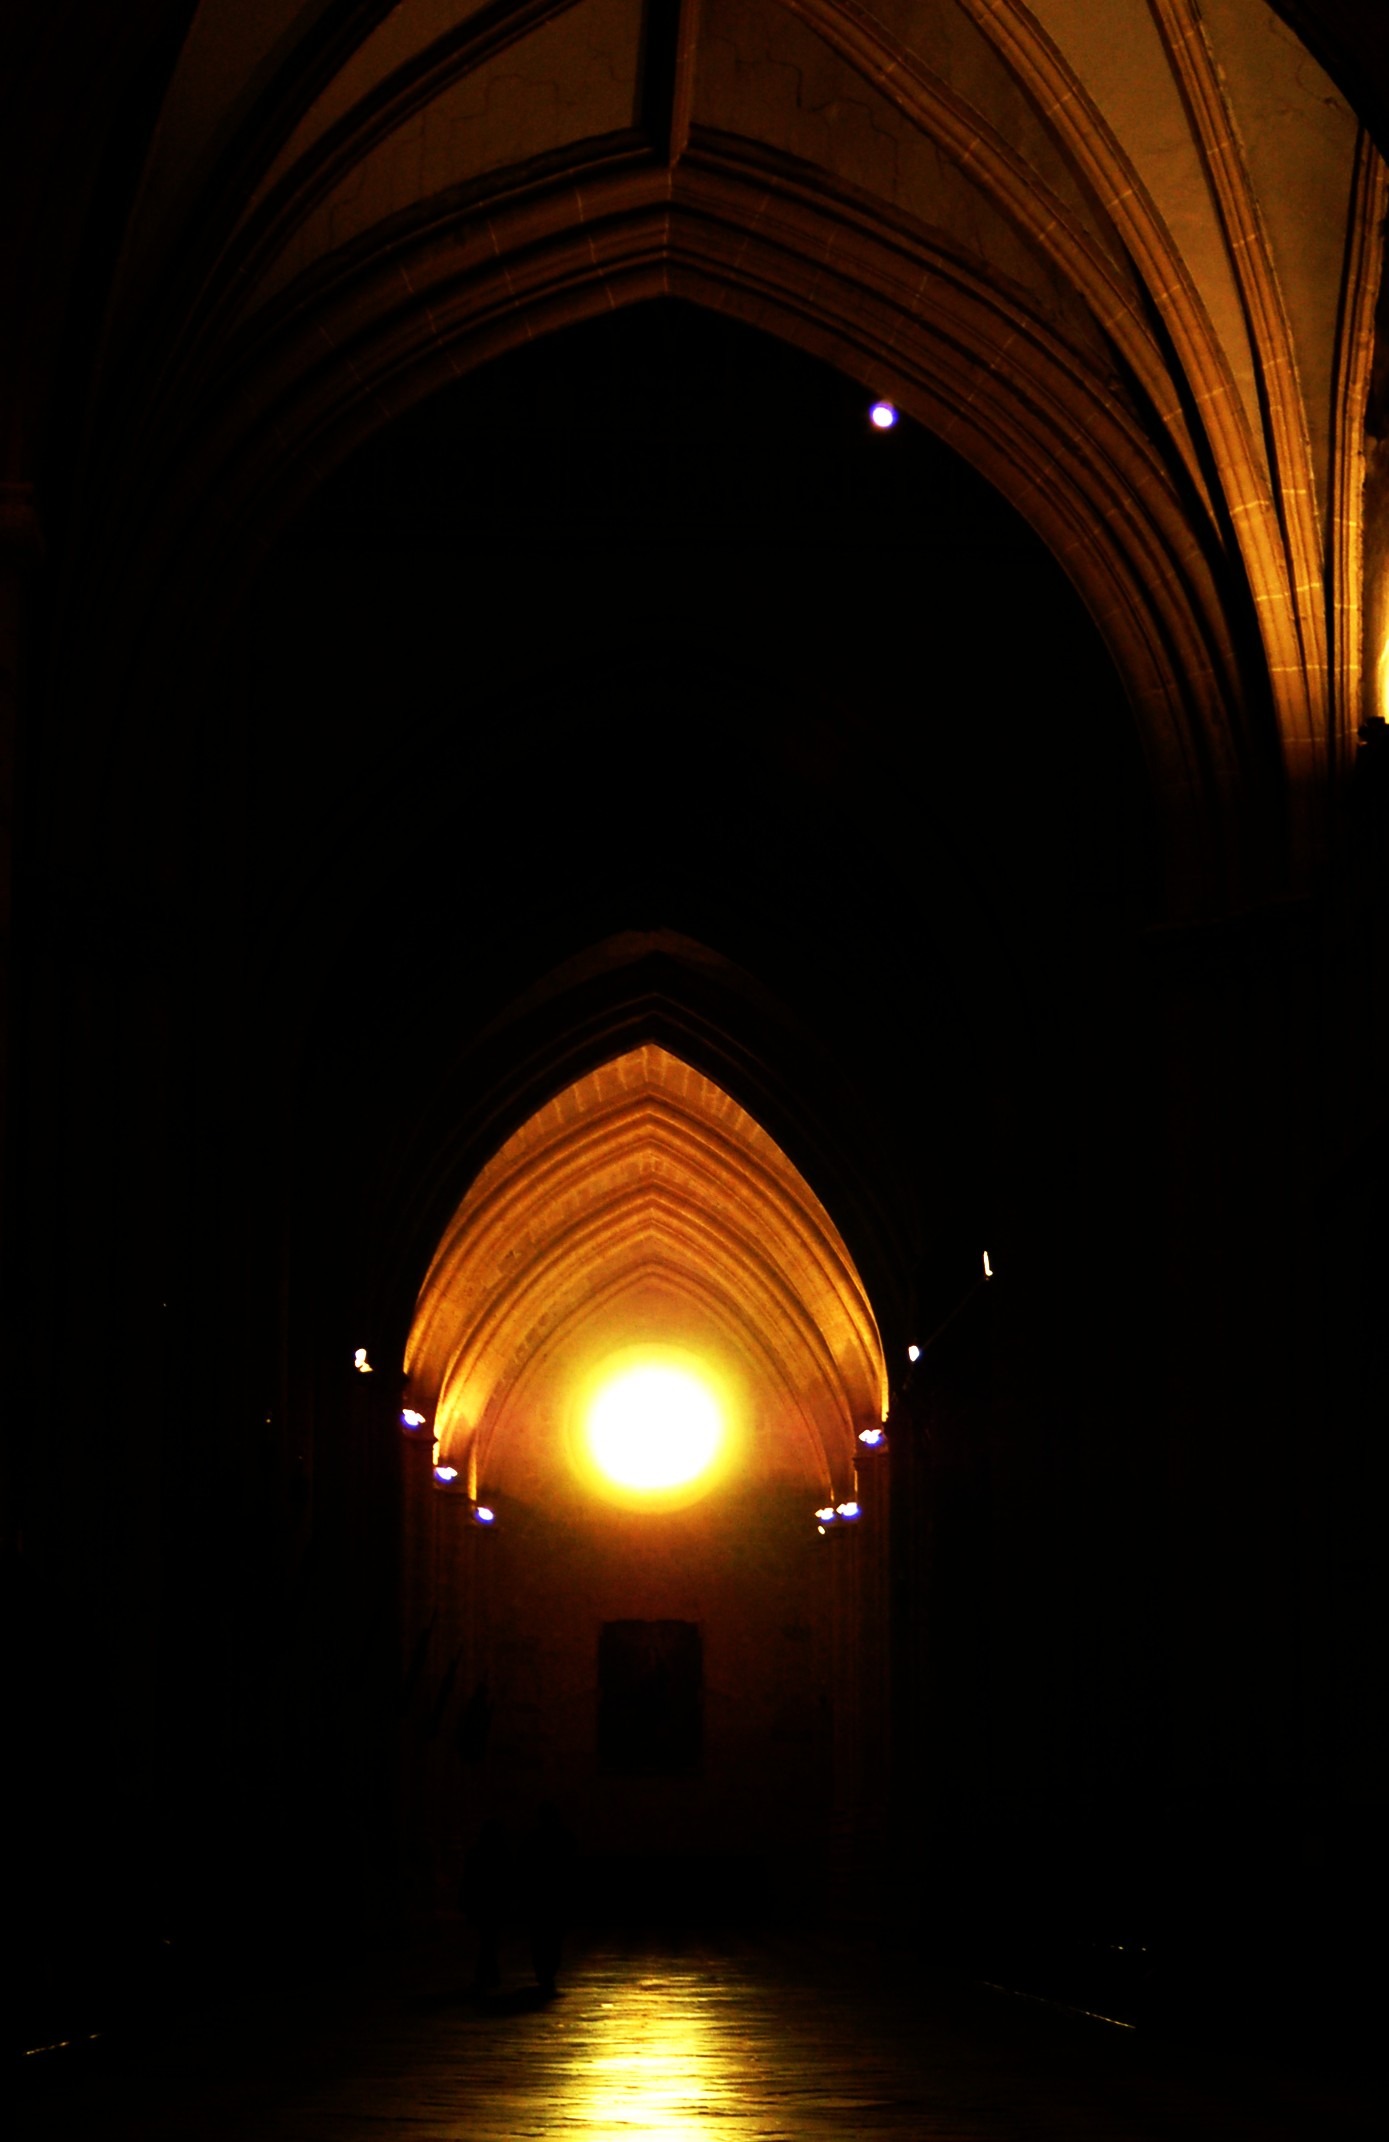
light, abstract, architecture, night, atmosphere, tunnel, environment, arch, reflection, sailing, shadow, peace, darkness, church, cathedral, lighting, door, zen, illuminated, art, background, infrastructure, symmetry, backlight, palencia, terror, arcades, candlelight, input, highlights, penumbra, enter